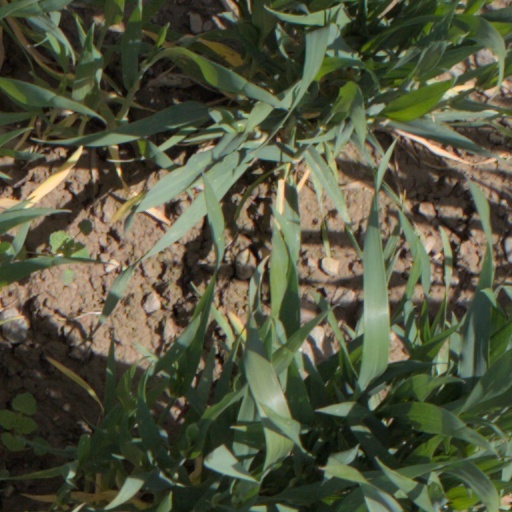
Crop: wheat